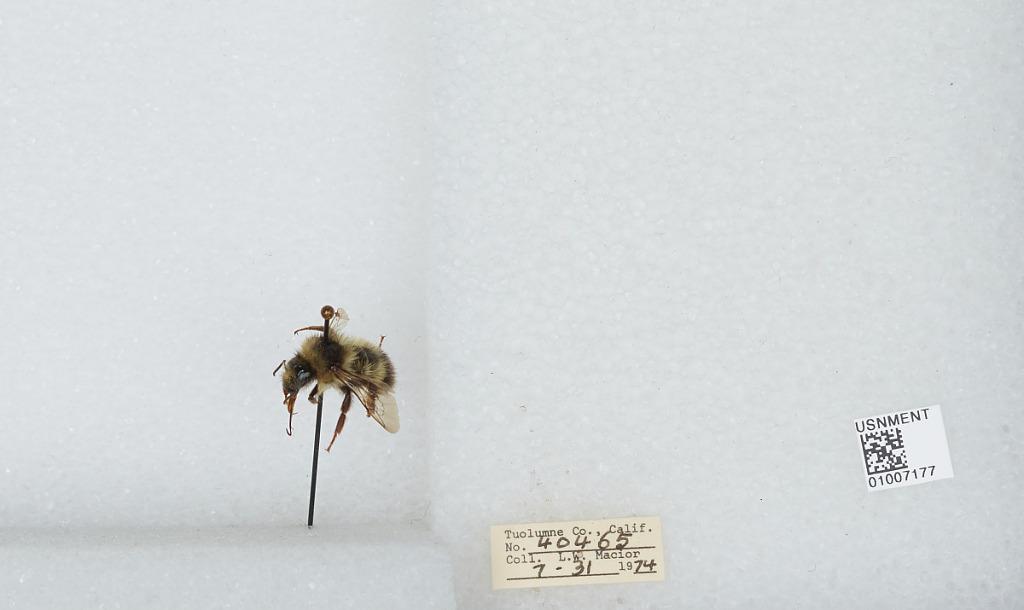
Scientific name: Bombus (Pyrobombus) flavifrons Cresson
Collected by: L. Macior
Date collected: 1974-7-31
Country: United States
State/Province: California
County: Tuolumne
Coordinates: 38.02, -119.94